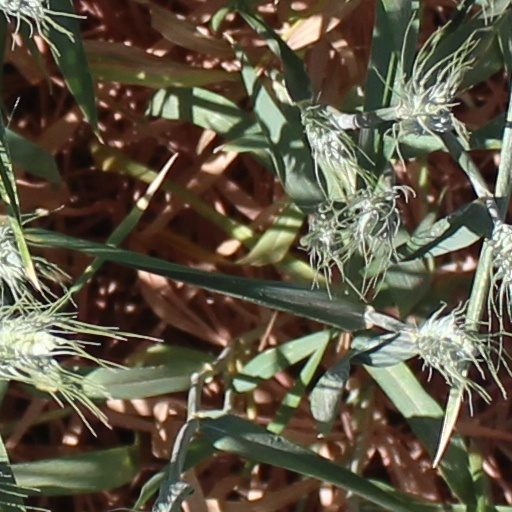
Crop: wheat